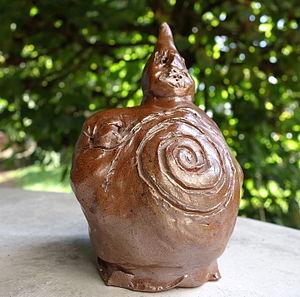
Ubu à la gidouille. Terre cuite de P. Boulage (1970)
Voici une liste de symboles graphiques religieux ou métaphysiques.
La Gidouille est un terme assigné au théâtre d'Alfred Jarry et qui désigne spécifiquement le ventre du Père Ubu, dont la geste picaresque et à bien des titres, grotesque, le fera accéder, entre autres titres et fonctions, à la position de Roi de Pologne